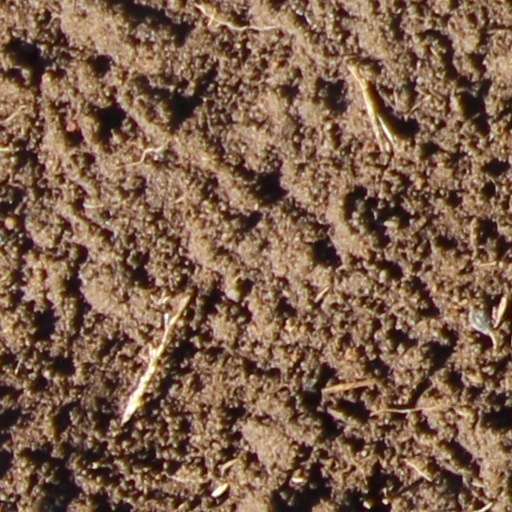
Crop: wheat